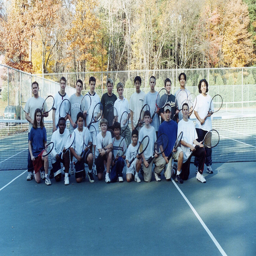
A group of young boys and girls on a tennis court holding tennis rackets.
A group of tennis players in front of a net.
A tennis team posses for a group picture with their rackets.
A group of young people holding tennis rackets poses on the tennis court.
A picture of a group of tennis players holding their rackets.